Sky position (RA, Dec in degrees): 145.709, -0.7477
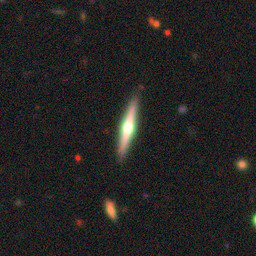
Galaxy morphology: Edge-on Galaxies with Bulge